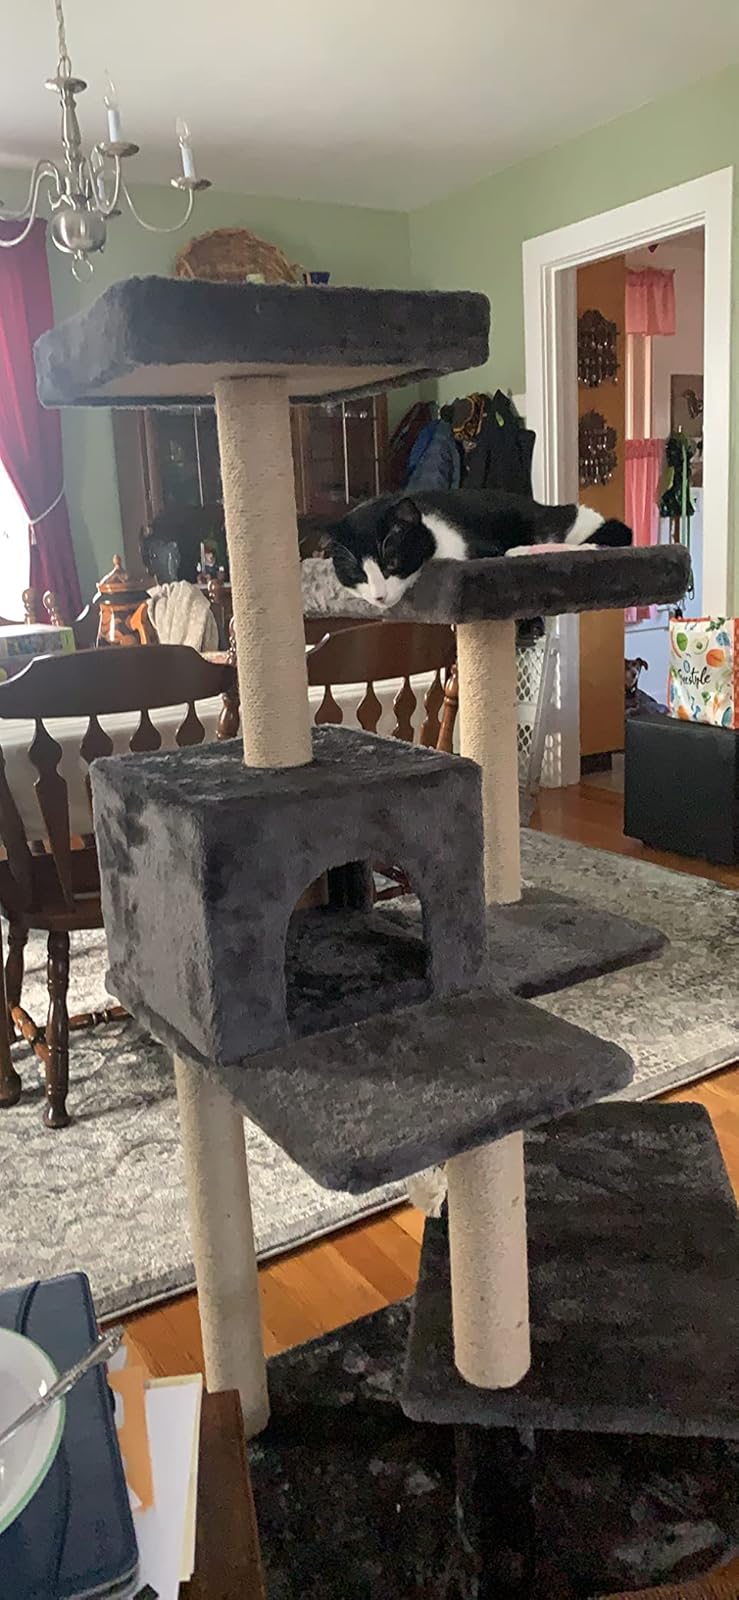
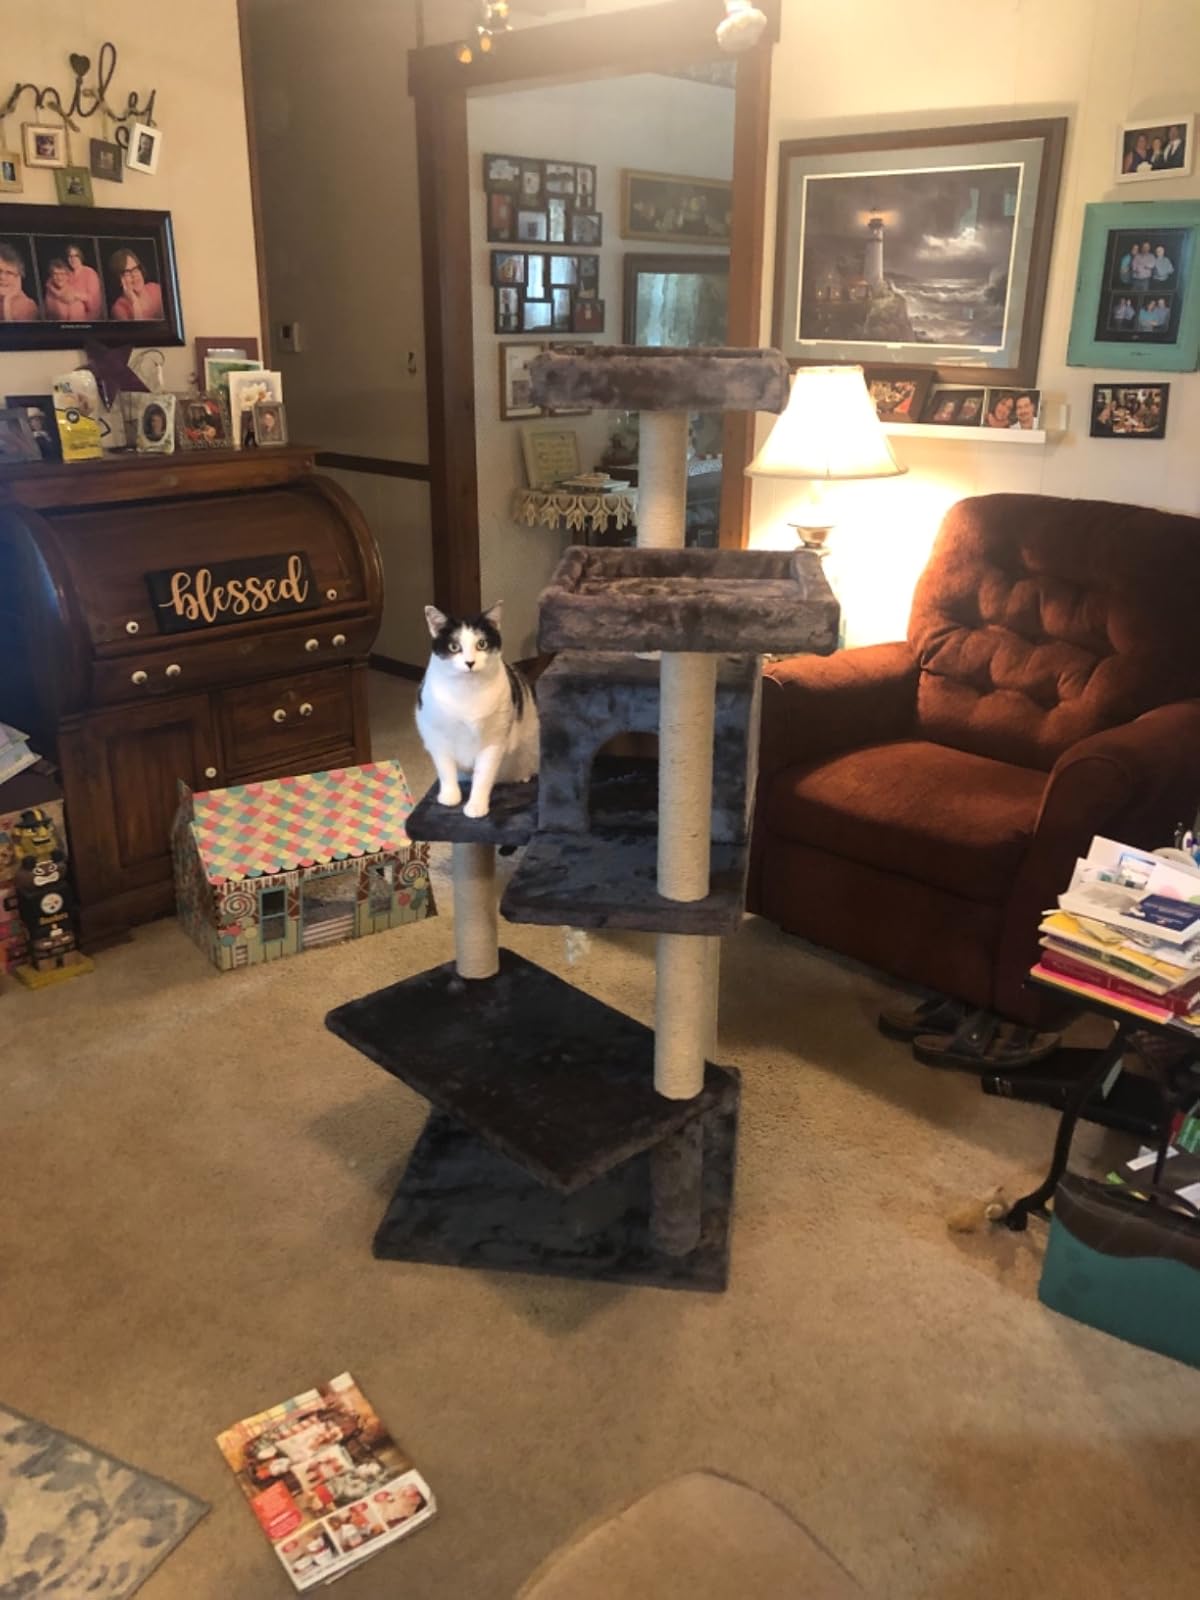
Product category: items_cat tree
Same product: yes